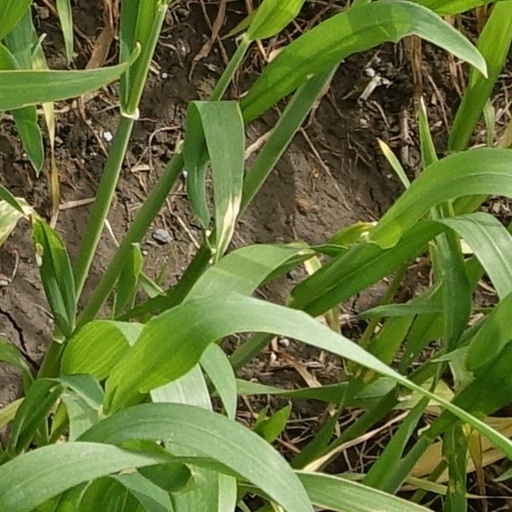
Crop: wheat